List of birds of Pakistan

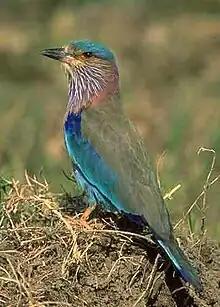
Indian roller

Barn-owls are medium to large owls with large heads and characteristic heart-shaped faces. They have long strong legs with powerful talons.